Perodua Alza

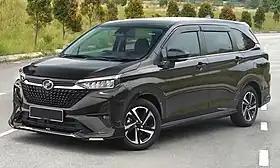
2022 Perodua Alza AV GearUp (Malaysia)

The Perodua Alza is a B-segment multi-purpose vehicle (MPV) produced by Malaysian car manufacturer Perodua. The first-generation model, based on the Daihatsu Boon Luminas, was launched in November 2009 as the company's first purpose-built MPV. The second-generation model that was introduced in 2022 is based on the W100 series Daihatsu Xenia.